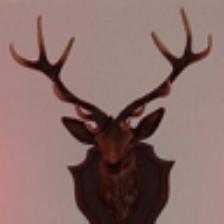
Label: NonHuman